Tyrol

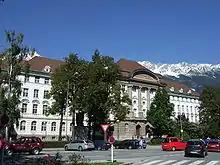
Main building of University of Innsbruck

The Tyrolean cuisine has similarities with the Austrian cuisine and is characterized by its alpine influence. Also the historical influence of the former K.U.K. Monarchy can be found in the Tyrolean dishes. These include dishes such as goulash, Kaiserschmarrn and apple strudel which are consumed in large parts of the Danube monarchy and today still in Tyrol. Since the region is still relatively strong agricultural and peasant today, also many peasant dishes are offered on the farms. Schlutzkrapfen, boiled dumplings or cold cuts with bacon (in German: "Speck") or grey cheese is eaten on the farms.